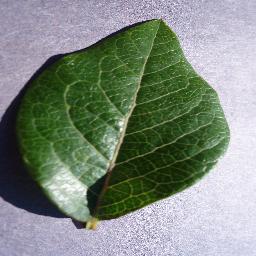
Label: Blueberry___healthy